Uummannaq Island

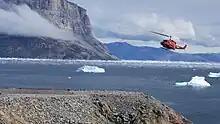
Air Greenland links the island with the rest of the country via Uummannaq Heliport

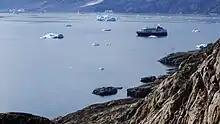
M/S Fram of Hurtigruten cannot be serviced directly by Uummannaq port due to the shallowness of the port inlet

The island is well connected with the rest of Greenland. Air Greenland has its regional helicopter hub on the island, serving all settlements in the region. Several daily helicopter flights link the island with the nearby Qaarsut Airport on Nuussuaq Peninsula, from where STOL connections are available to Upernavik, Sisimiut, Ilulissat and further to central and southern Greenland.